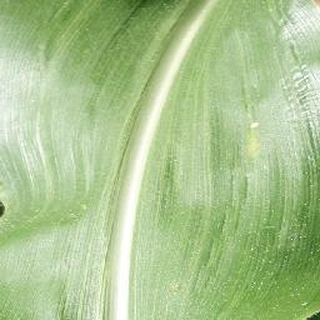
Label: healthy_corn